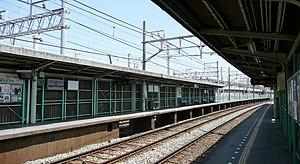
La gare de Nishi-Maiko est une gare ferroviaire localisée dans l'arrondissement Tarumi de la ville de Kobe, dans la préfecture de Hyōgo au Japon. La gare est exploitée par la compagnie Sanyo Electric Railway, sur la ligne principale Sanyō. Le numéro de la gare est SY 14.